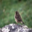
Label: bird